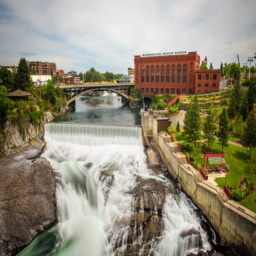
falls and the building along river